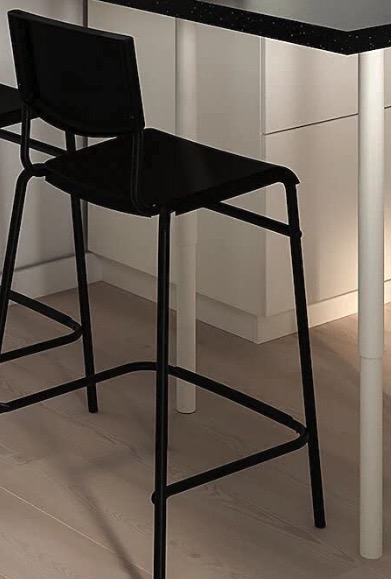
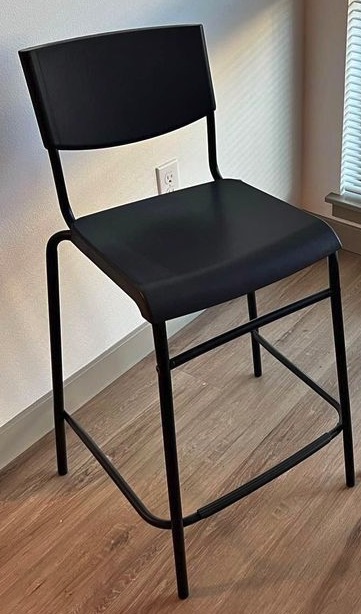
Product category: stool
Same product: yes